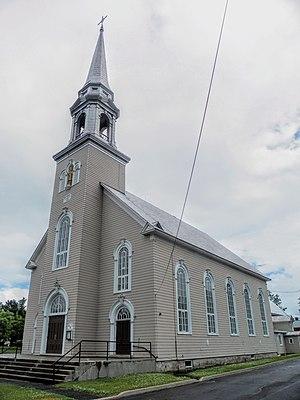
Église Saint-Patrice à Saint-Patrice-de-Beaurivage (Québec).
Saint-Patrice-de-Beaurivage est une municipalité du Québec située dans la MRC de Lotbinière dans la région administrative de Chaudière-Appalaches.